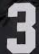
Number: 3